El Valle de Antón

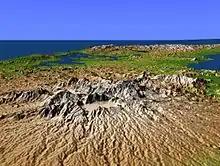
Perspective view with color-coded shaded relief of Central Panama from the south-west, with El Valle in the foreground

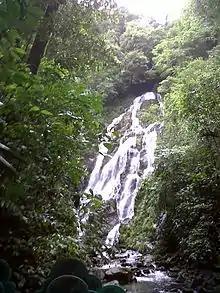
Waterfall "El Macho" in El Valle

El Valle had a population of 7,602 as of 2010. In 2000 its population was 6,175; in 1990 it was 4,900.